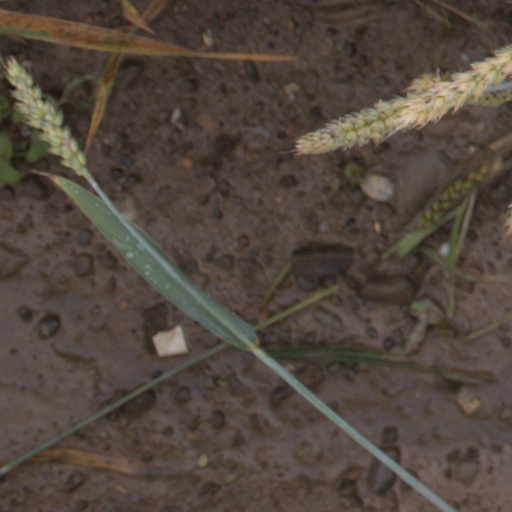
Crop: wheat